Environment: real
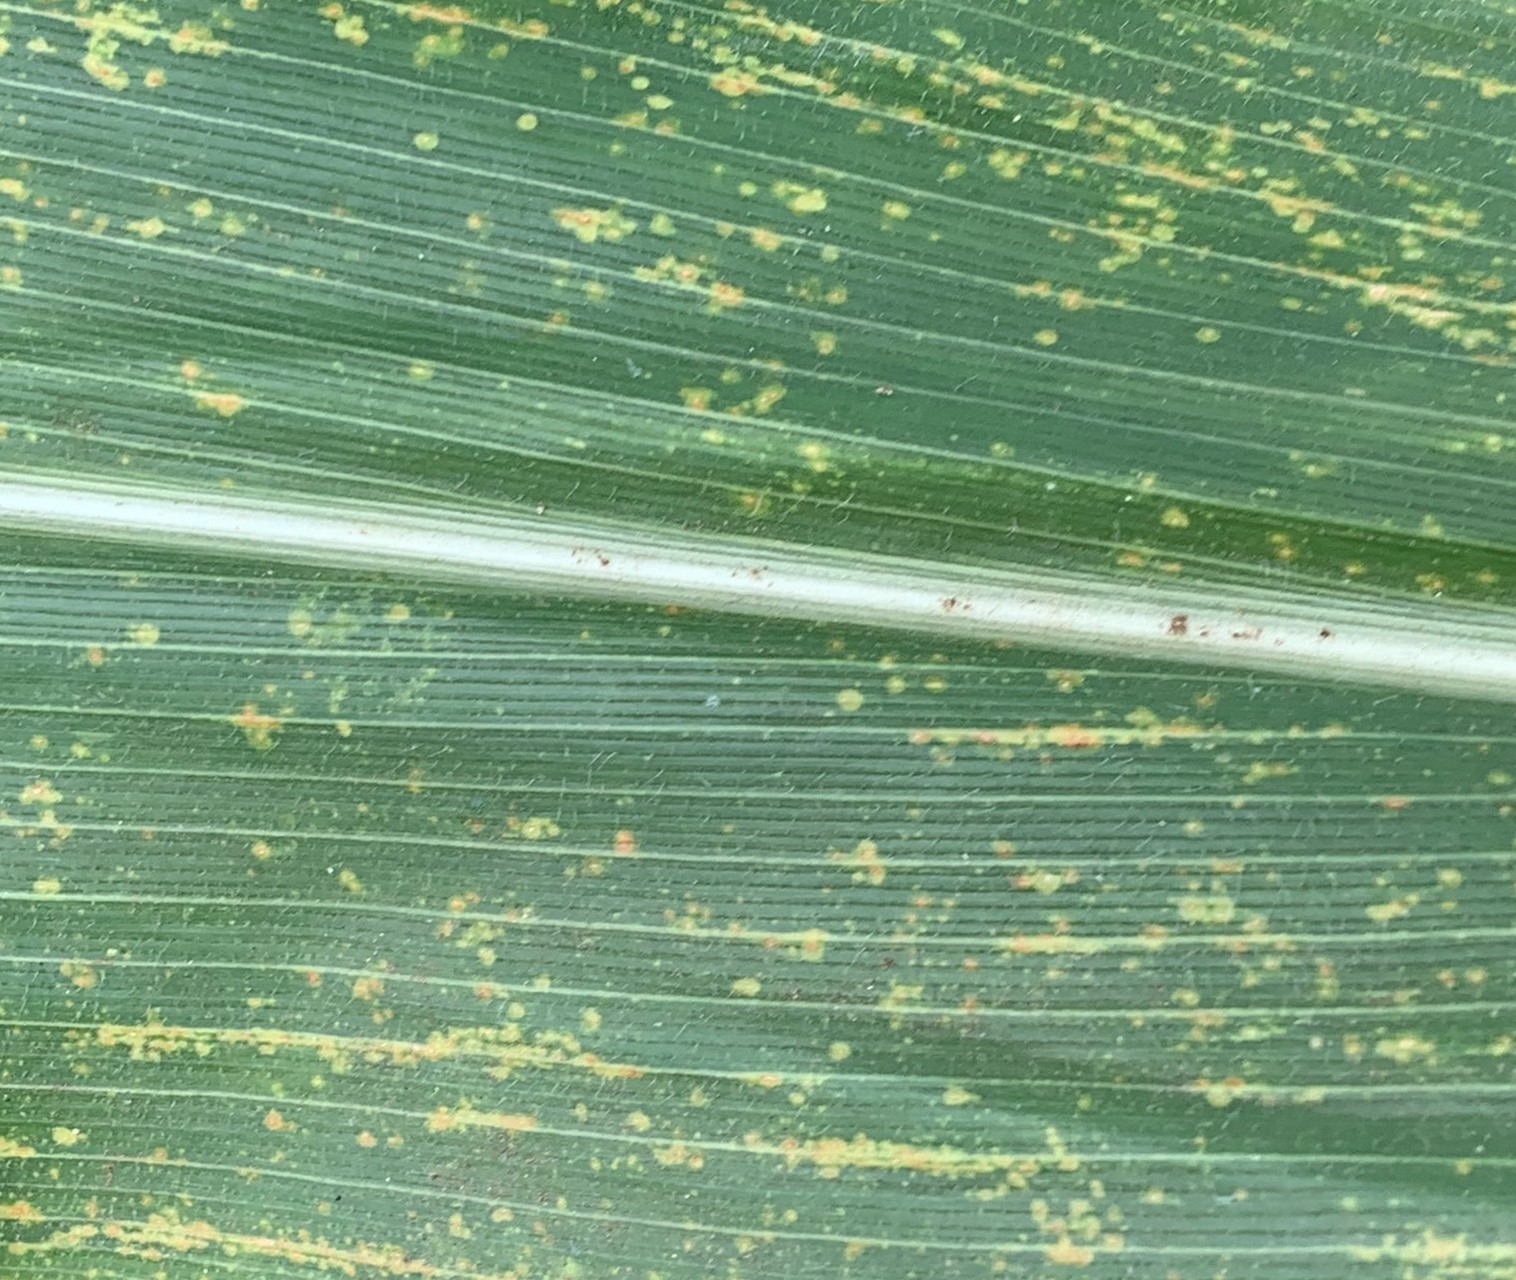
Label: lethal_necrosis